Antonio de Benavides

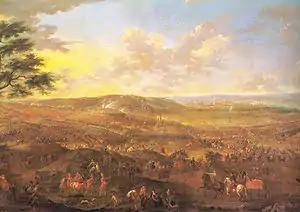
Benavides fought on the Bourbon side in the War of the Spanish Succession. Pictorial representation of the Battle of Saragossa, one of the battles in which he participated

In 1710, Benavides fought in several battles of the War of the Spanish Succession (1701–1714). On 20 August 1710, he commanded a Guards of Corps cavalry squadron of the Bourbon Spanish forces in the Battle of Saragossa, and managed to seize the enemy's artillery in a surprise attack. The Bourbon troops suffered serious casualties, however, and after a disorderly retreat saw that further efforts were futile and conceded defeat.